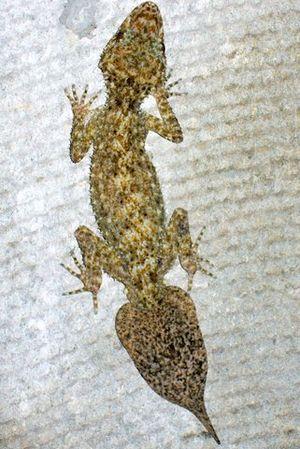
Phyllurus platurus est une espèce de gecko de la famille des Carphodactylidae.